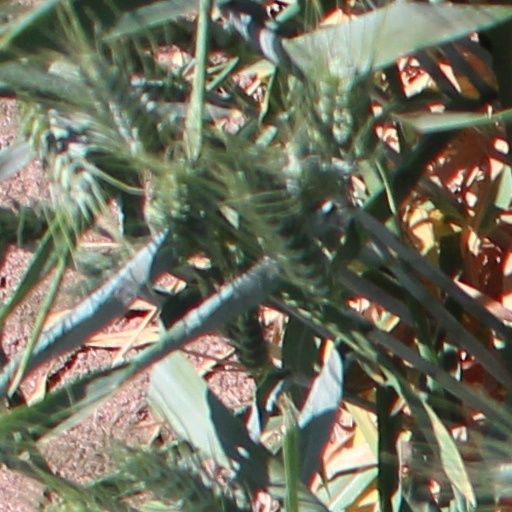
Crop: wheat